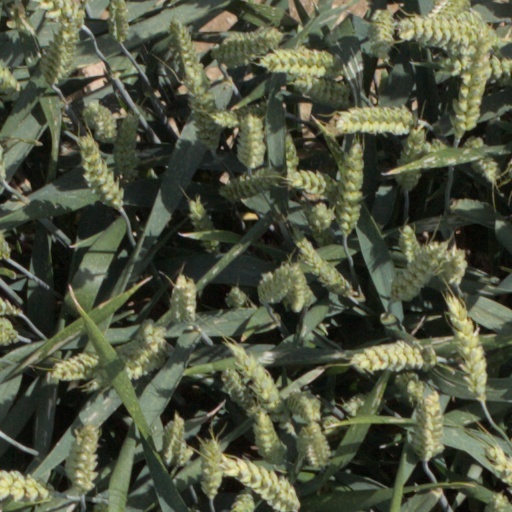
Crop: wheat